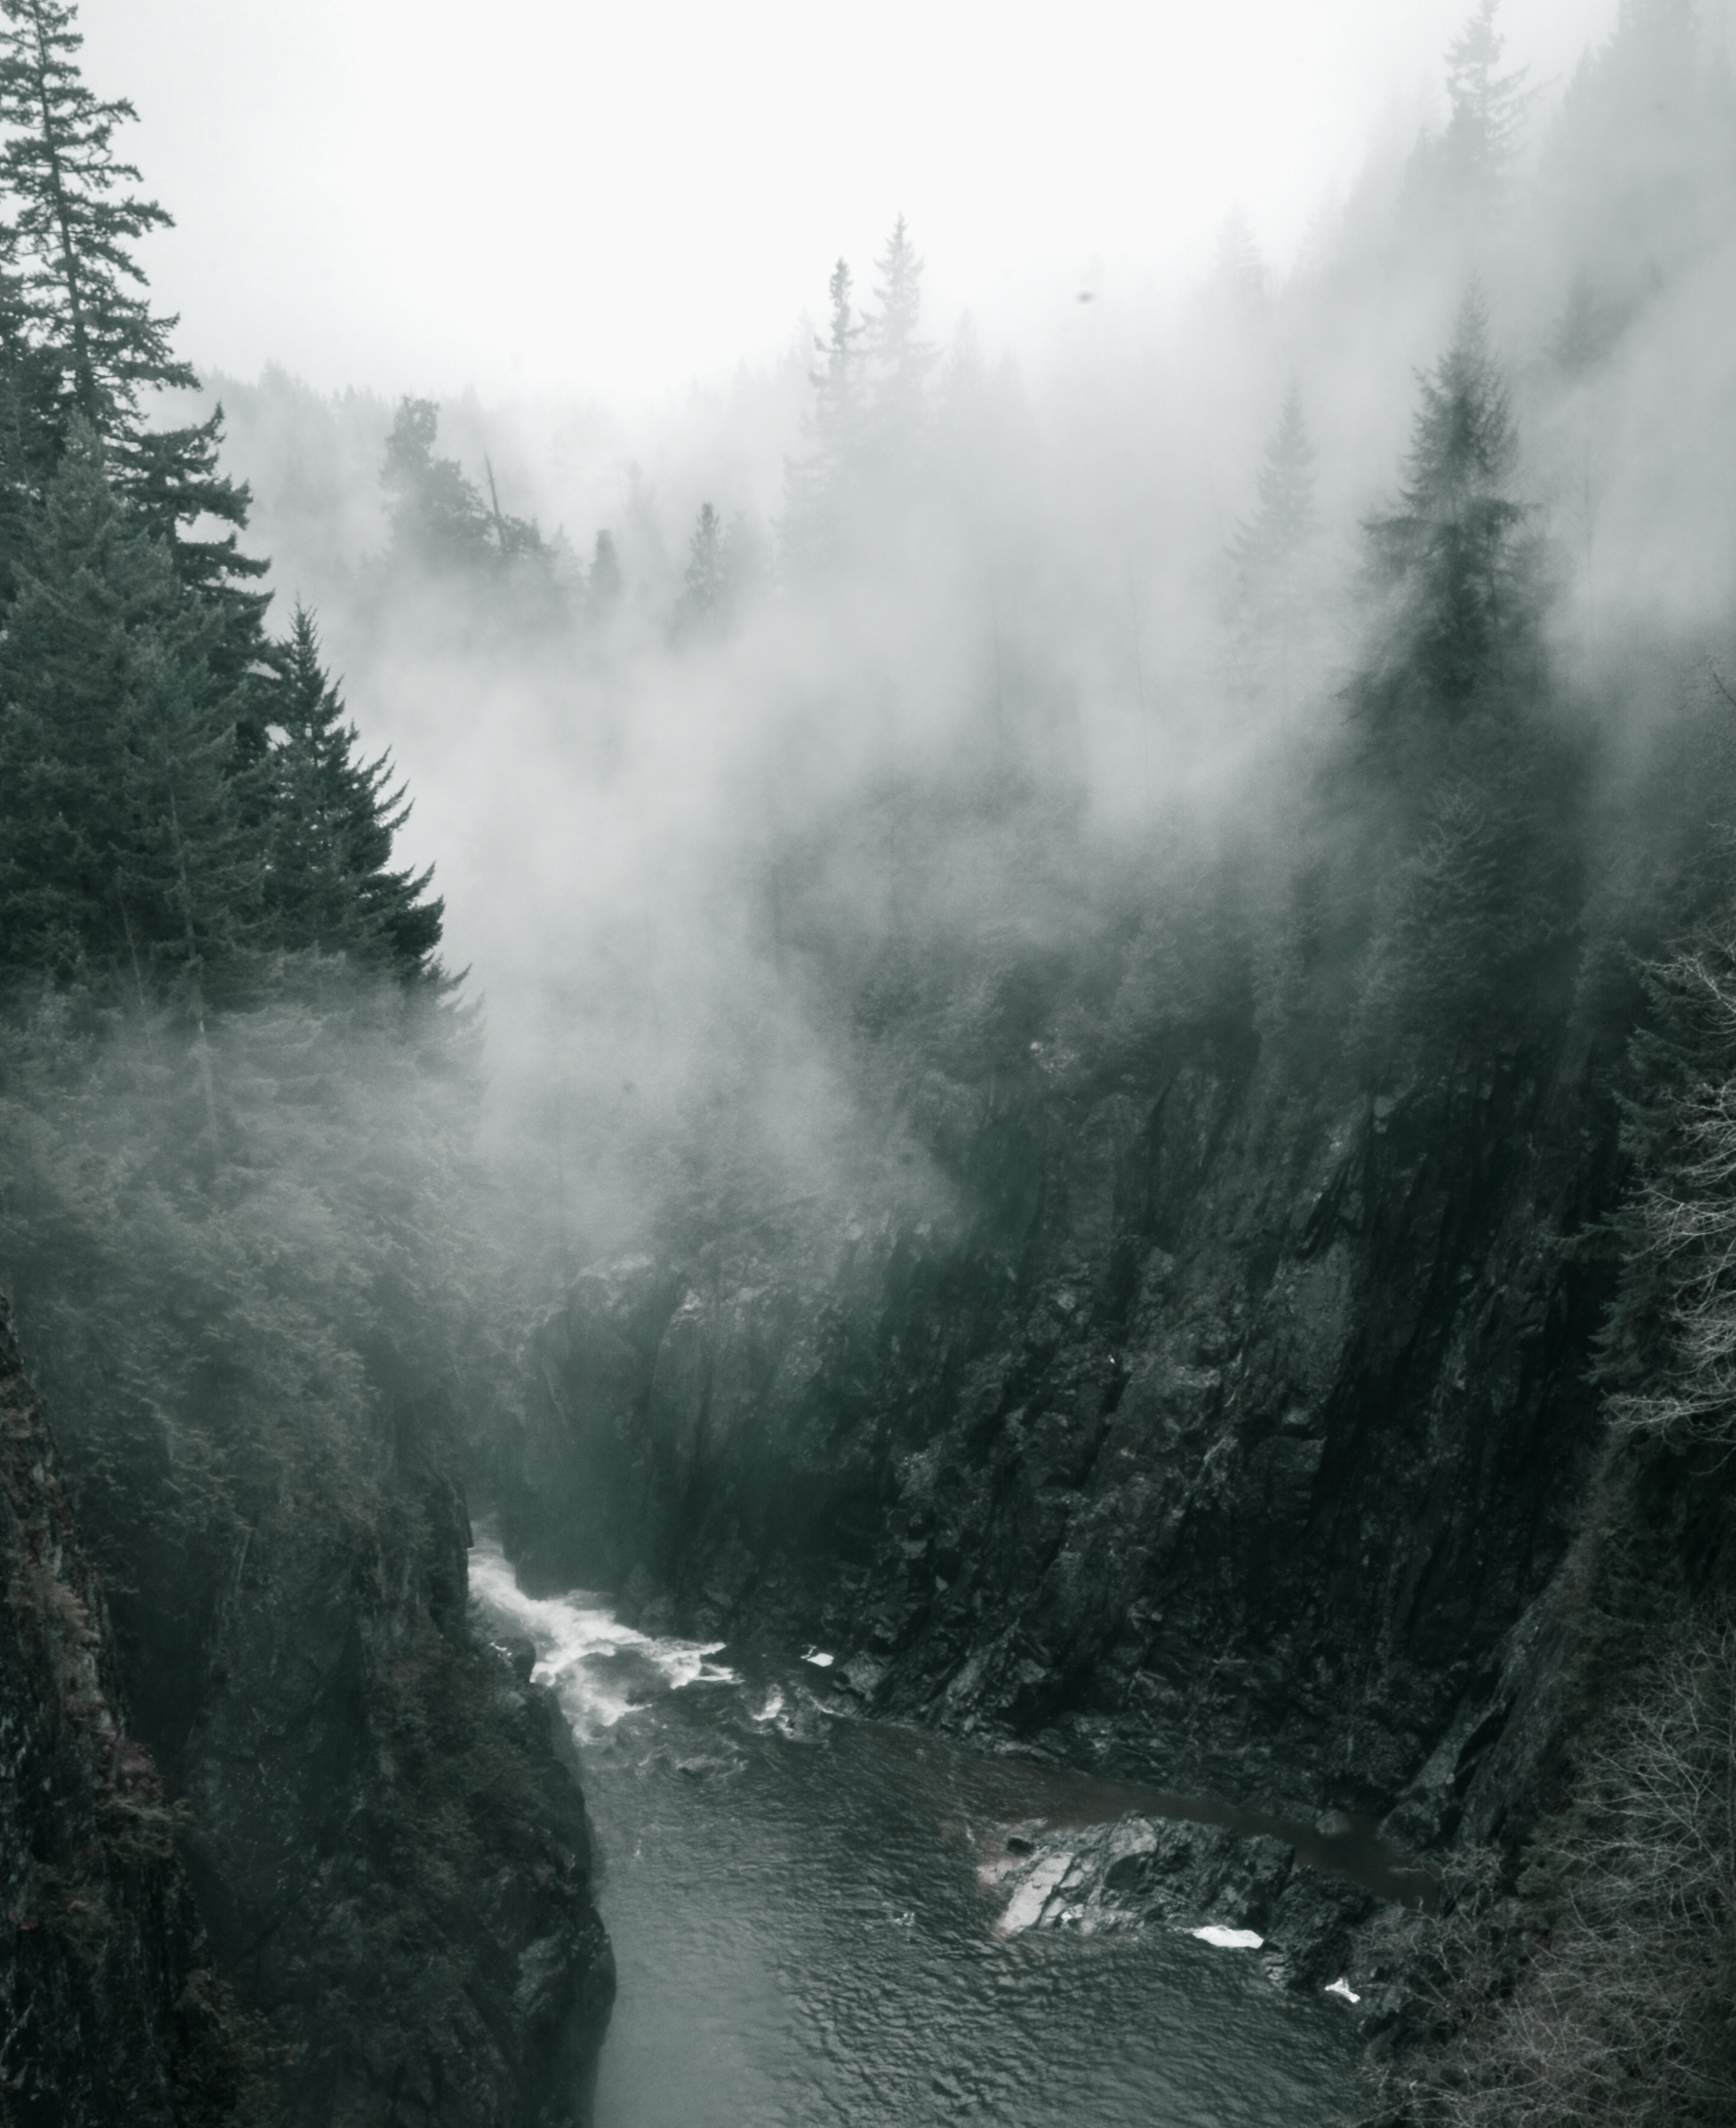
water, nature, forest, mountain, snow, cold, winter, dock, cloud, black and white, fog, mist, house, sunlight, morning, wave, river, wild, weather, monochrome, northwest, woods, mountains, beauty, scene, pacific, water feature, fishery, monochrome photography, geographical feature, atmospheric phenomenon